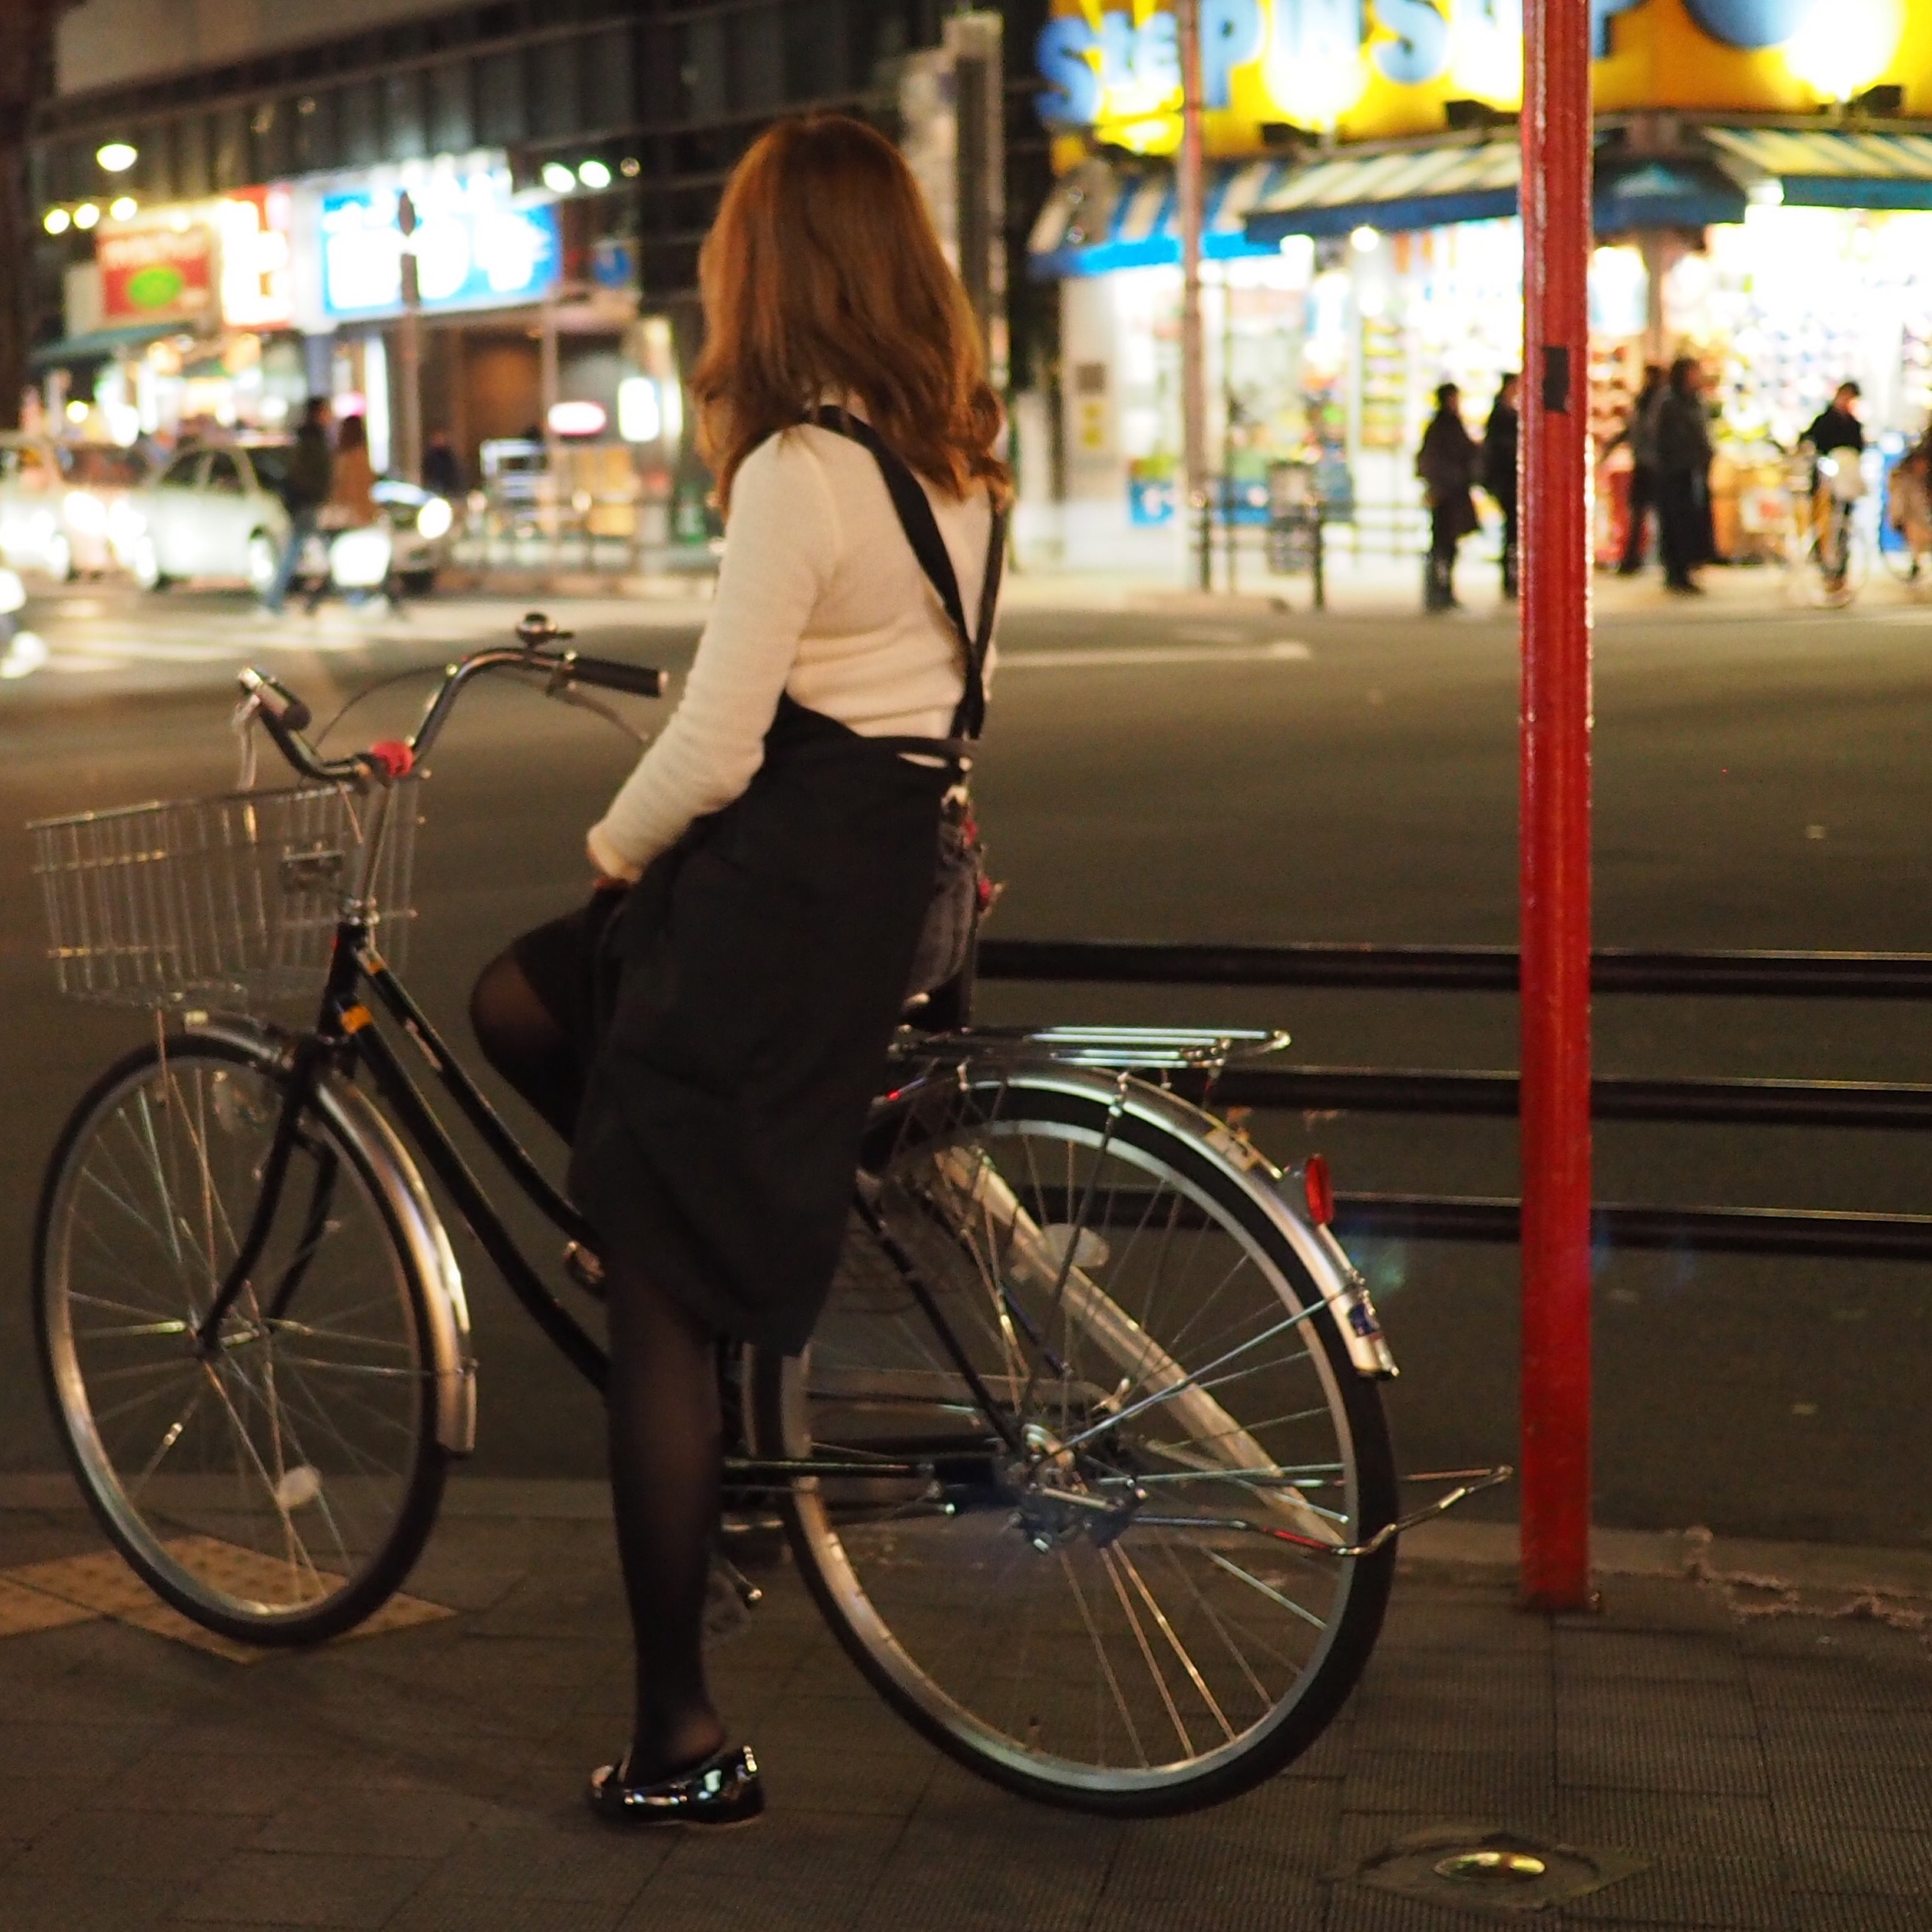
street, wheel, bicycle, vehicle, sports equipment, cycling, land vehicle, road bicycle